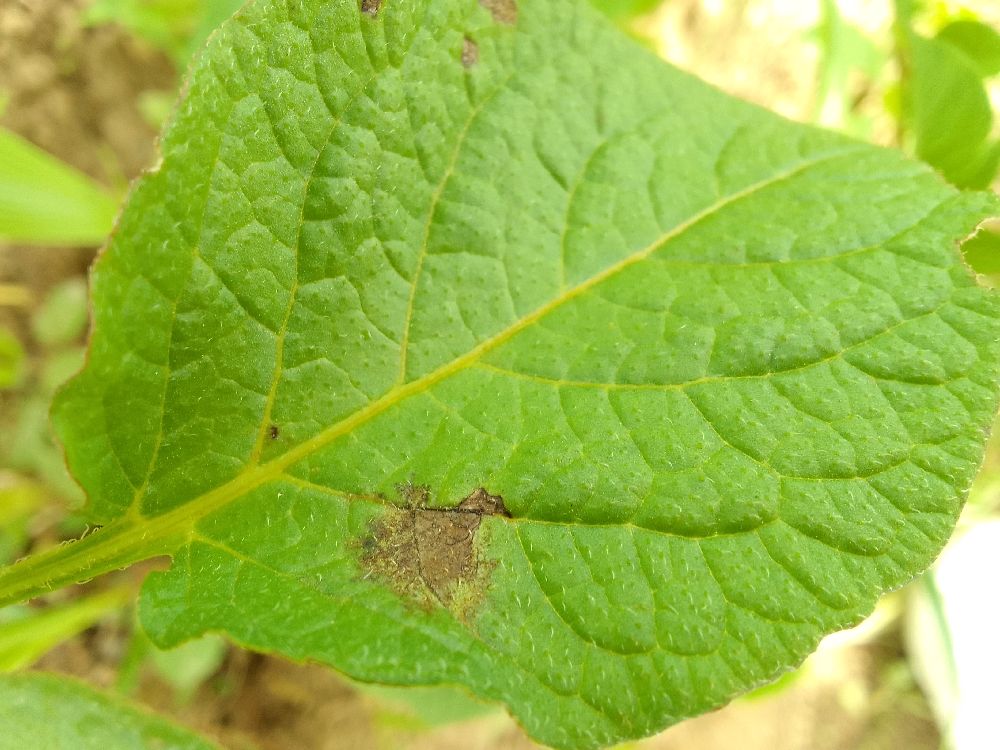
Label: Late blight